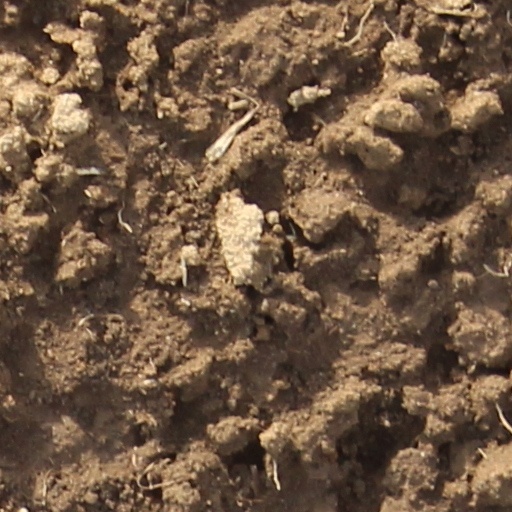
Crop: wheat